Saltbush slender bluetongue

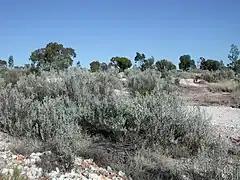
Atriplex nummularia: saltbush plant found in Sturt National Park

Lives in arid areas of central Australia and dry tropical to subtropical shrublands. The areas are generally, hot, dry and contain mainly heavy clay soils, stony plains and sands. They live in close proximity to ephemeral waterways where there is access to shrubbery and grassy understoreys such as Saltbush ("Atriplex nummularia"). The shrubbery acts as shelter during the day as they are assumed to be most active in the early morning or evening. The shrubbery also acts as an area to hide from prey. Saltbush slender bluetongues are ambush opportunistic hunters and prey on small invertebrates which cross their path, they also eat flowers, fleshy leaves and fruits that may grow in the area.